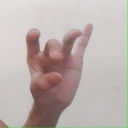
अक्षर: ओ